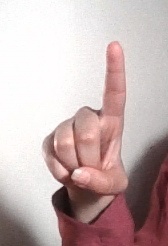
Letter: bb